2.0 (film)

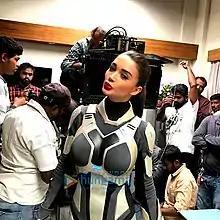
Amy Jackson plays Nila, a feminine humanoid robot.

Shankar held initial discussions with Kamal Haasan, Aamir Khan, and then Vikram about portraying a further role, though none of the three actors signed on to appear in the film. Subsequently, the team held talks with Hollywood actor Arnold Schwarzenegger for the role, who agreed to work on the film for a record remuneration. The makers then opted against signing Schwarzenegger, though there have been conflicting reasons regarding this decision. In late November 2015, Rajinikanth also travelled to Los Angeles to meet the film's producers and complete costume trials and initial motion capture effects work for the film. After further negotiations with actors including Hrithik Roshan and Neil Nitin Mukesh, the makers signed on Akshay Kumar to portray the role for which Schwarzenegger was initially considered.